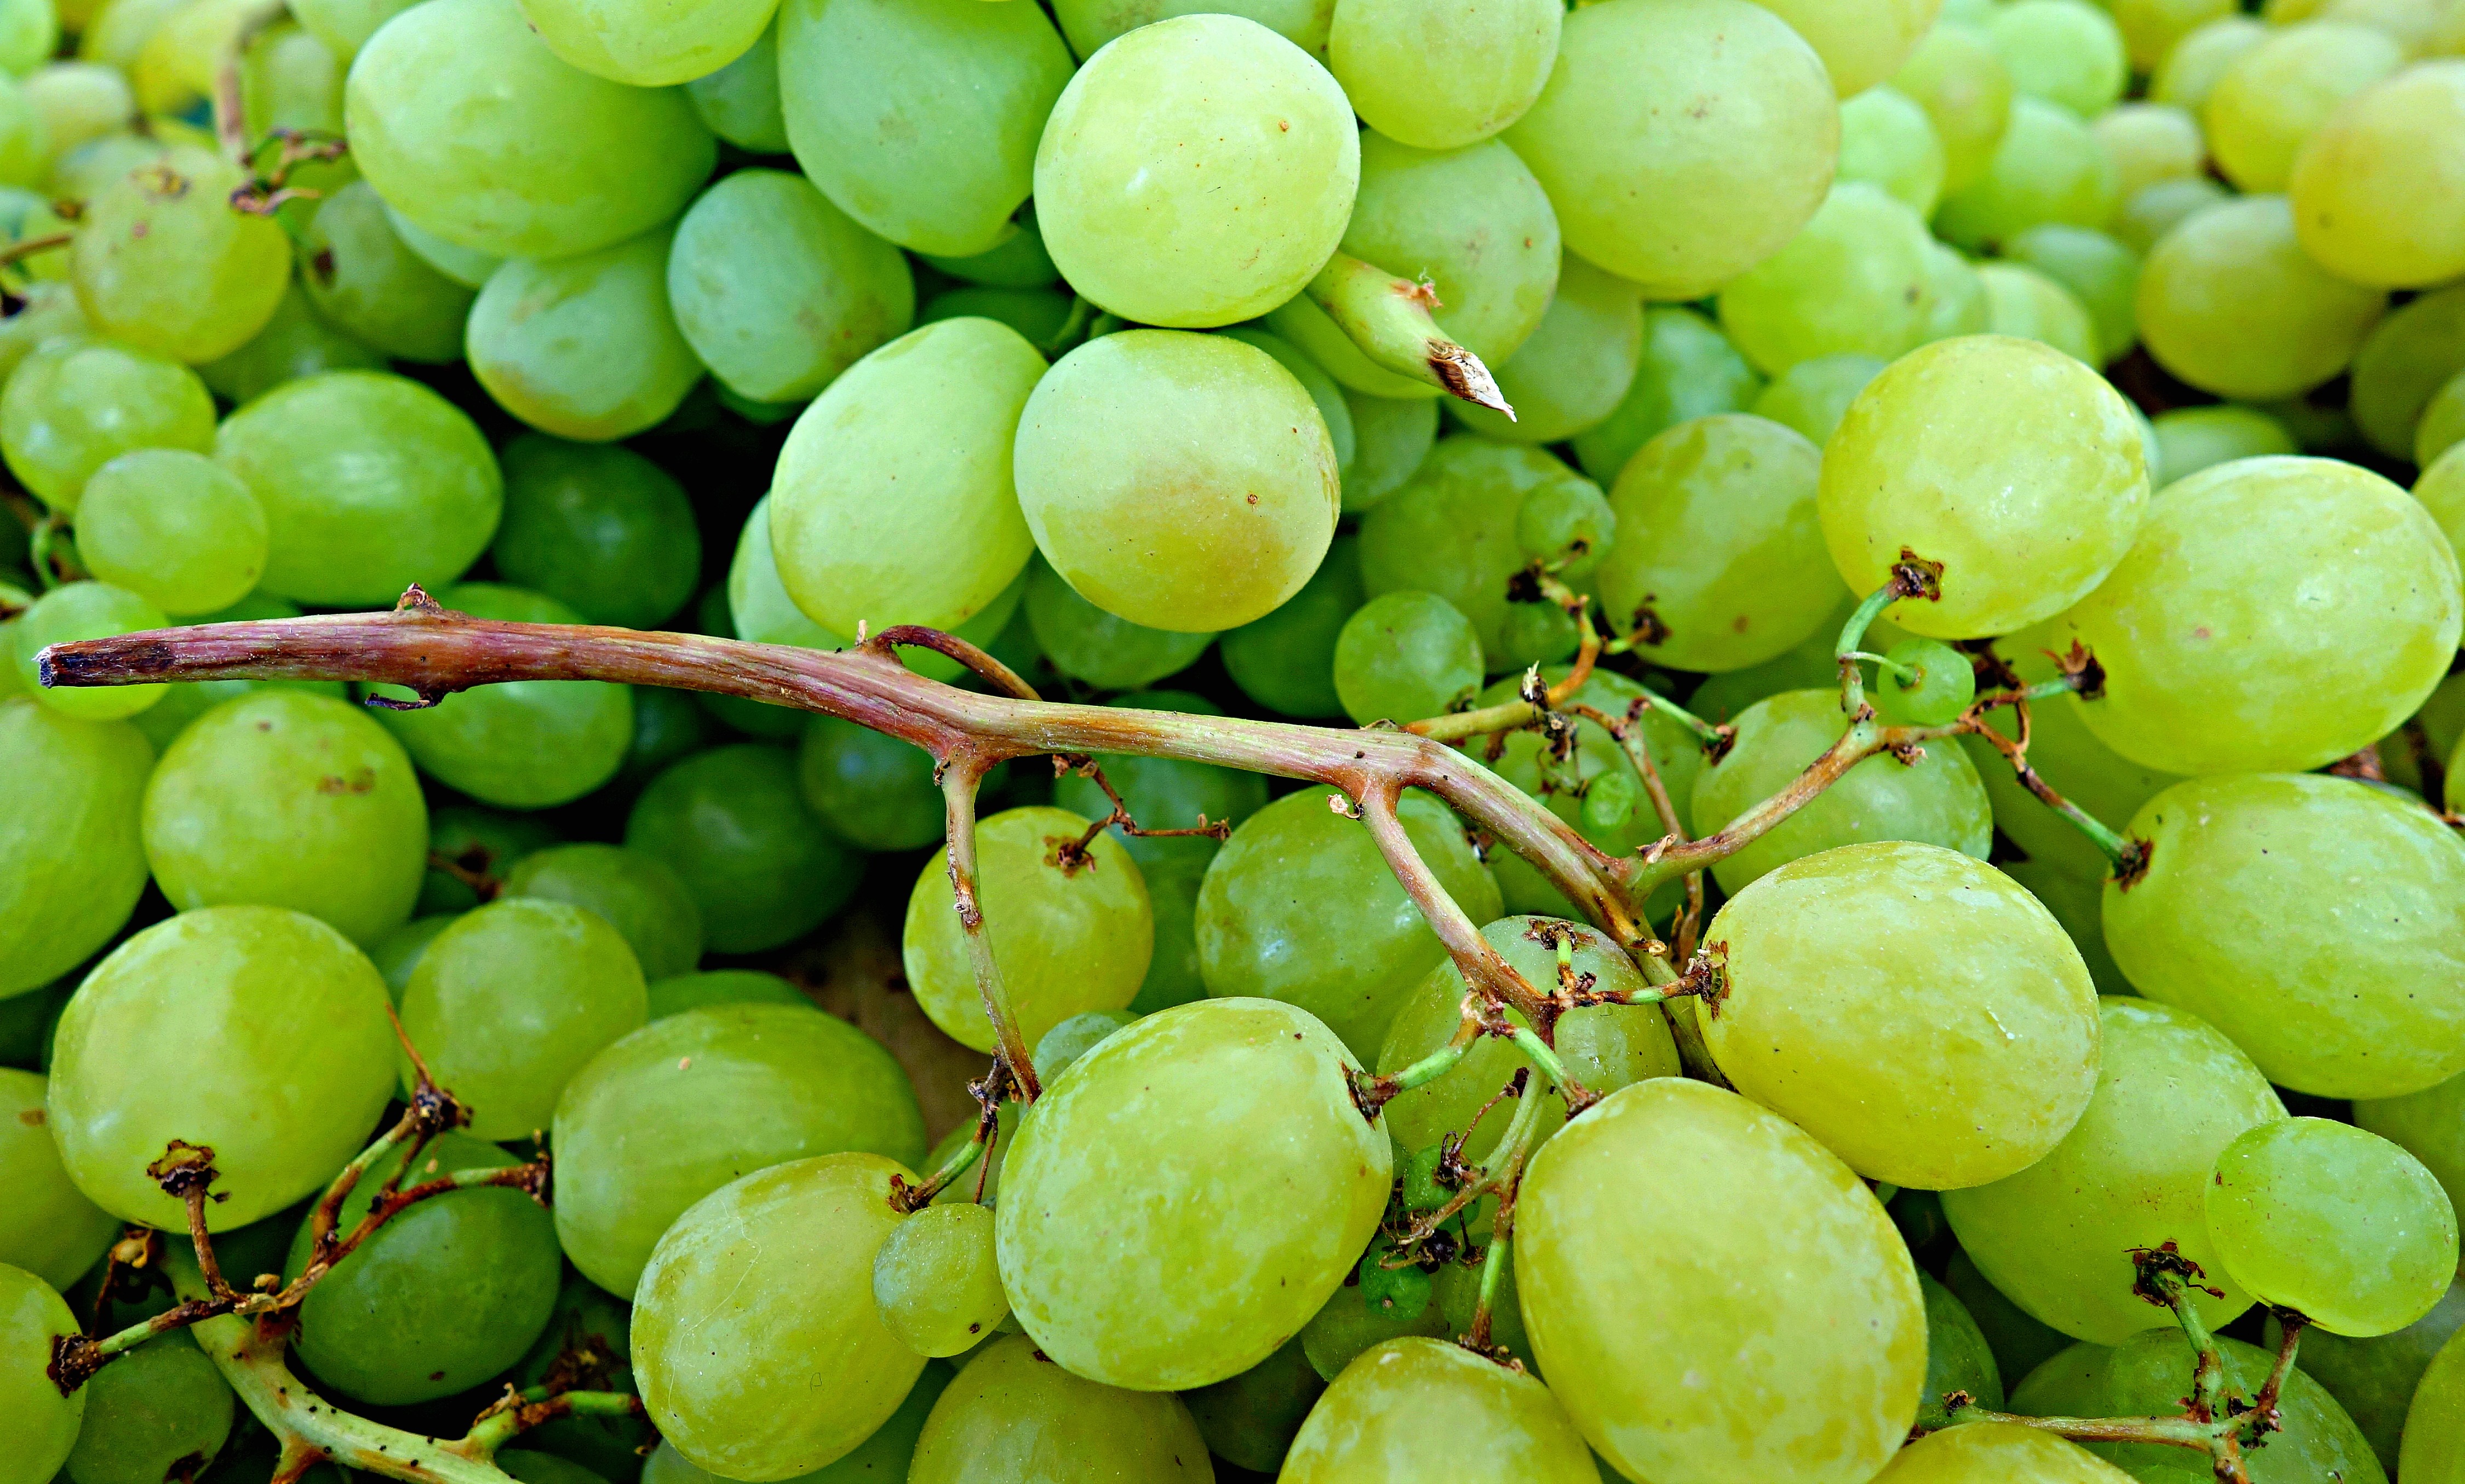
plant, grape, fruit, sweet, desert, meal, food, produce, fresh, market, fresh fruit, eating, nutrition, shrub, diet, gooseberry, flowering plant, vitis, white grapes, fruit market, sultana, land plant, grapevine family, zante currant